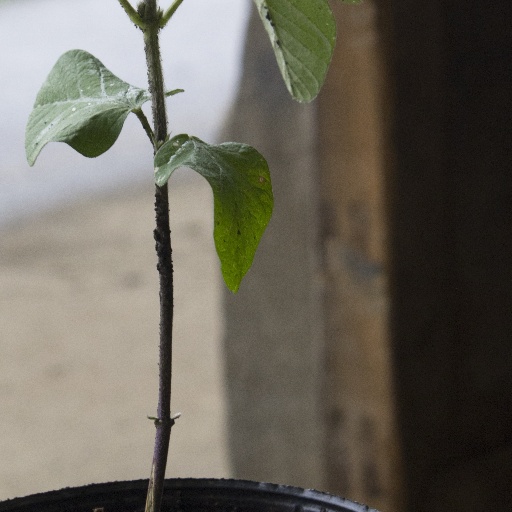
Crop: soybean